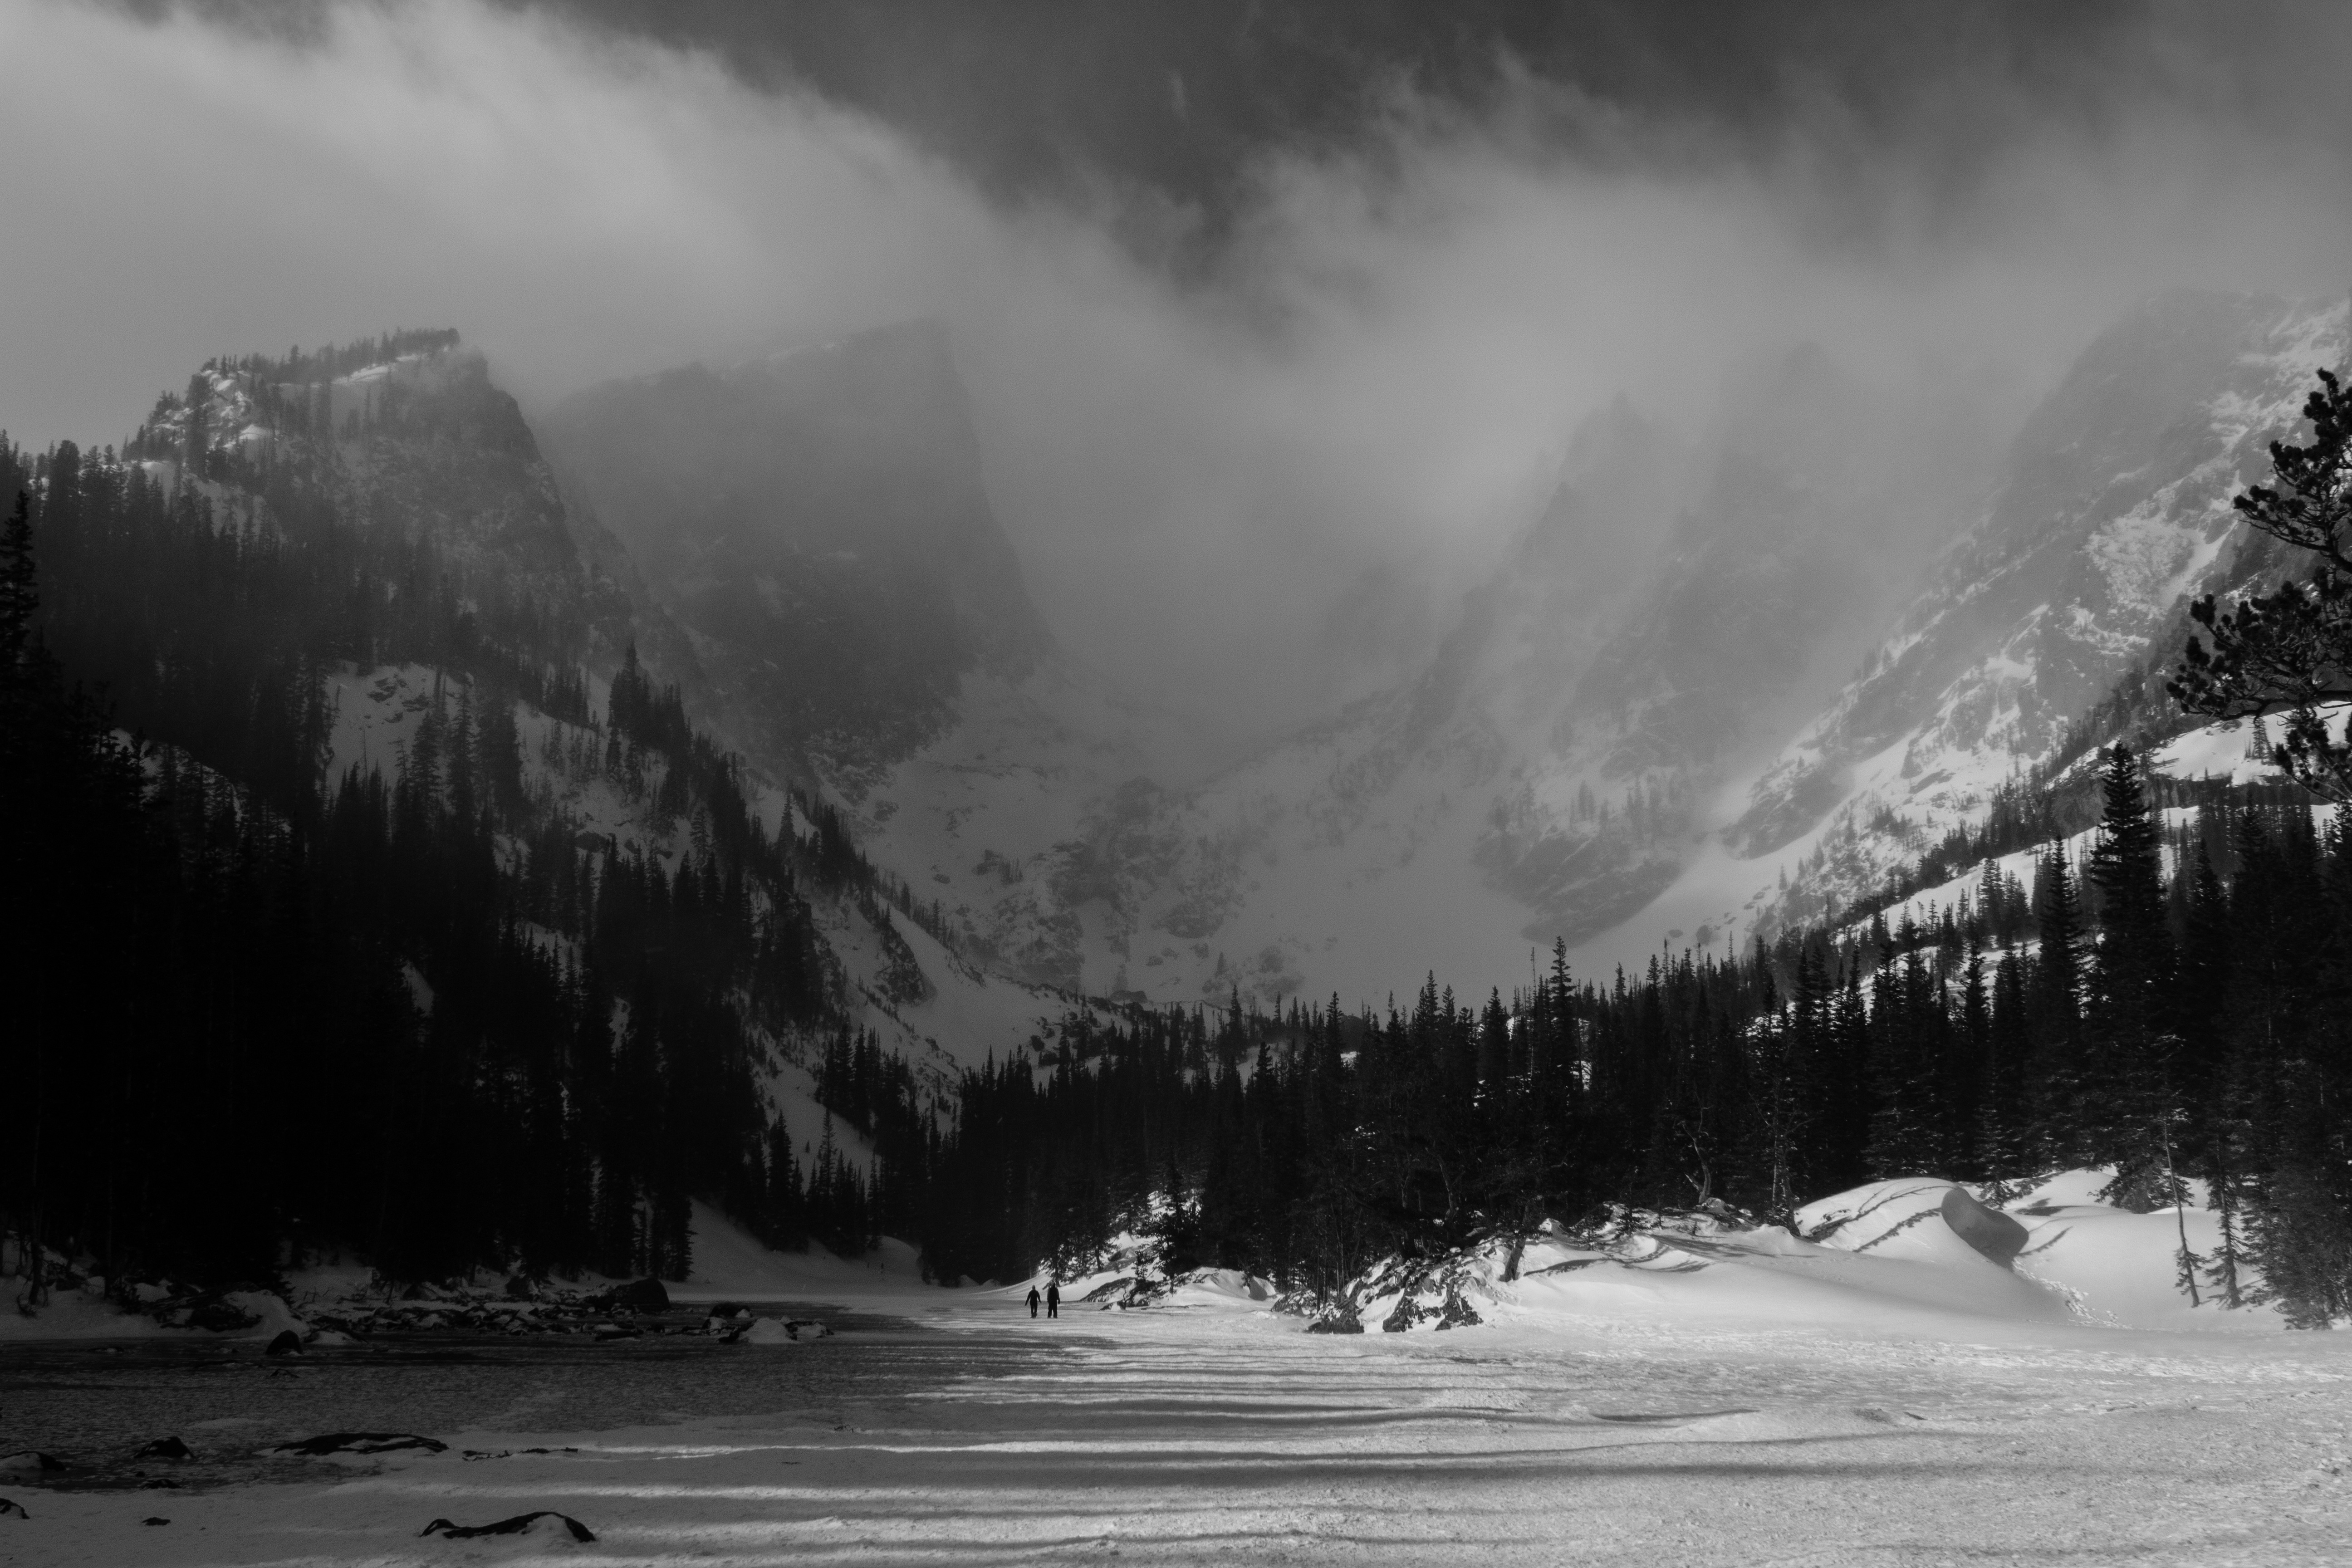
landscape, tree, nature, forest, mountain, snow, winter, cloud, black and white, mist, photography, sunlight, morning, mountain range, weather, monochrome, season, alps, monochrome photography, atmospheric phenomenon, mountainous landforms